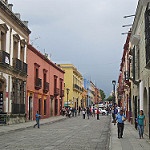
Scene: Outdoor